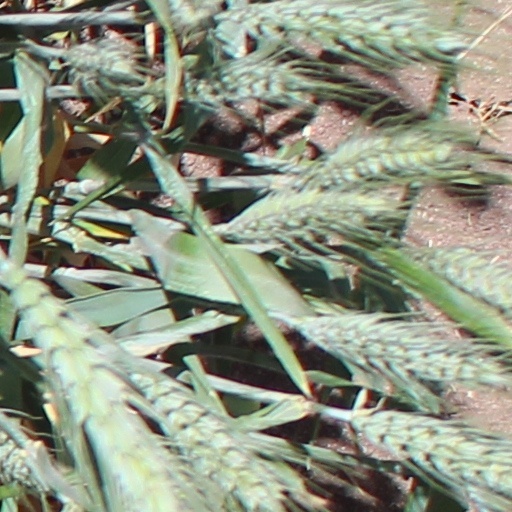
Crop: wheat